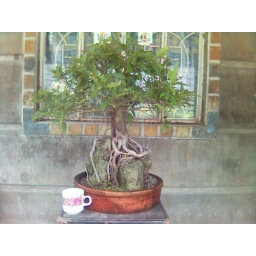
root over rock red balete side 3